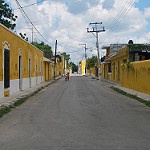
Scene: Outdoor